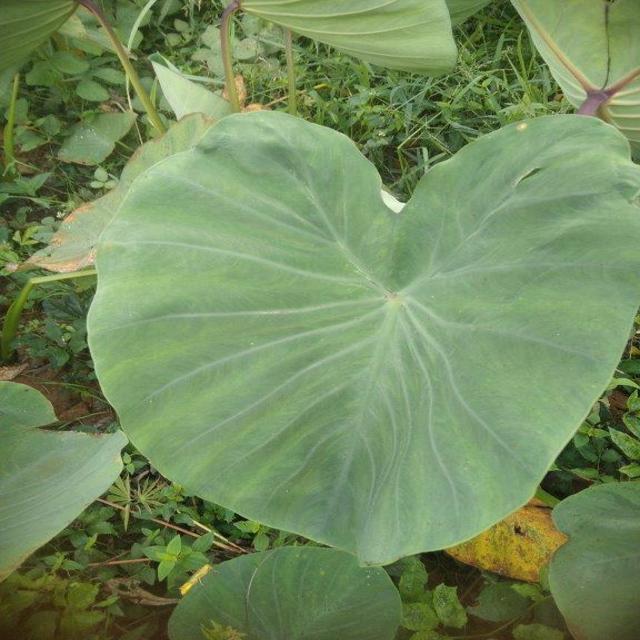
Label: Healthy